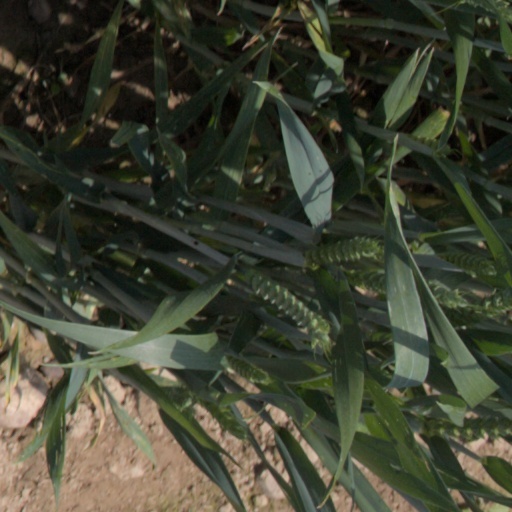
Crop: wheat